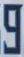
Number: 9